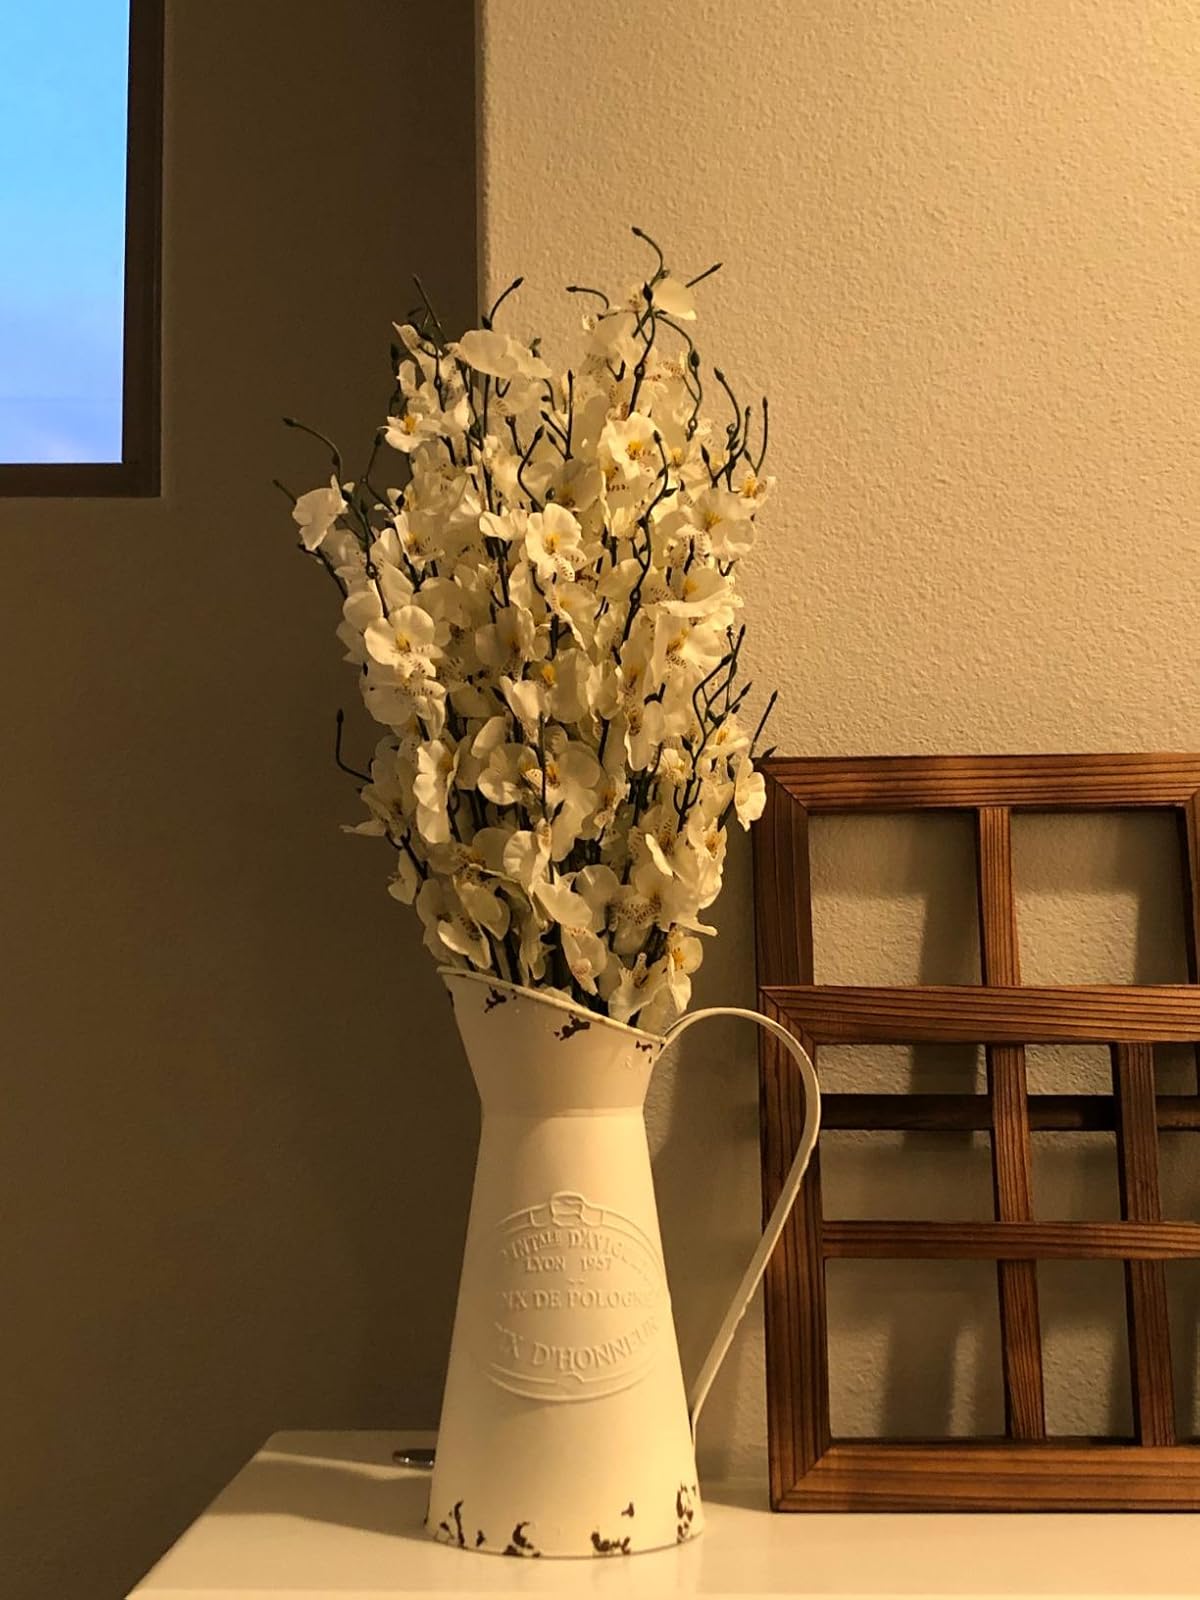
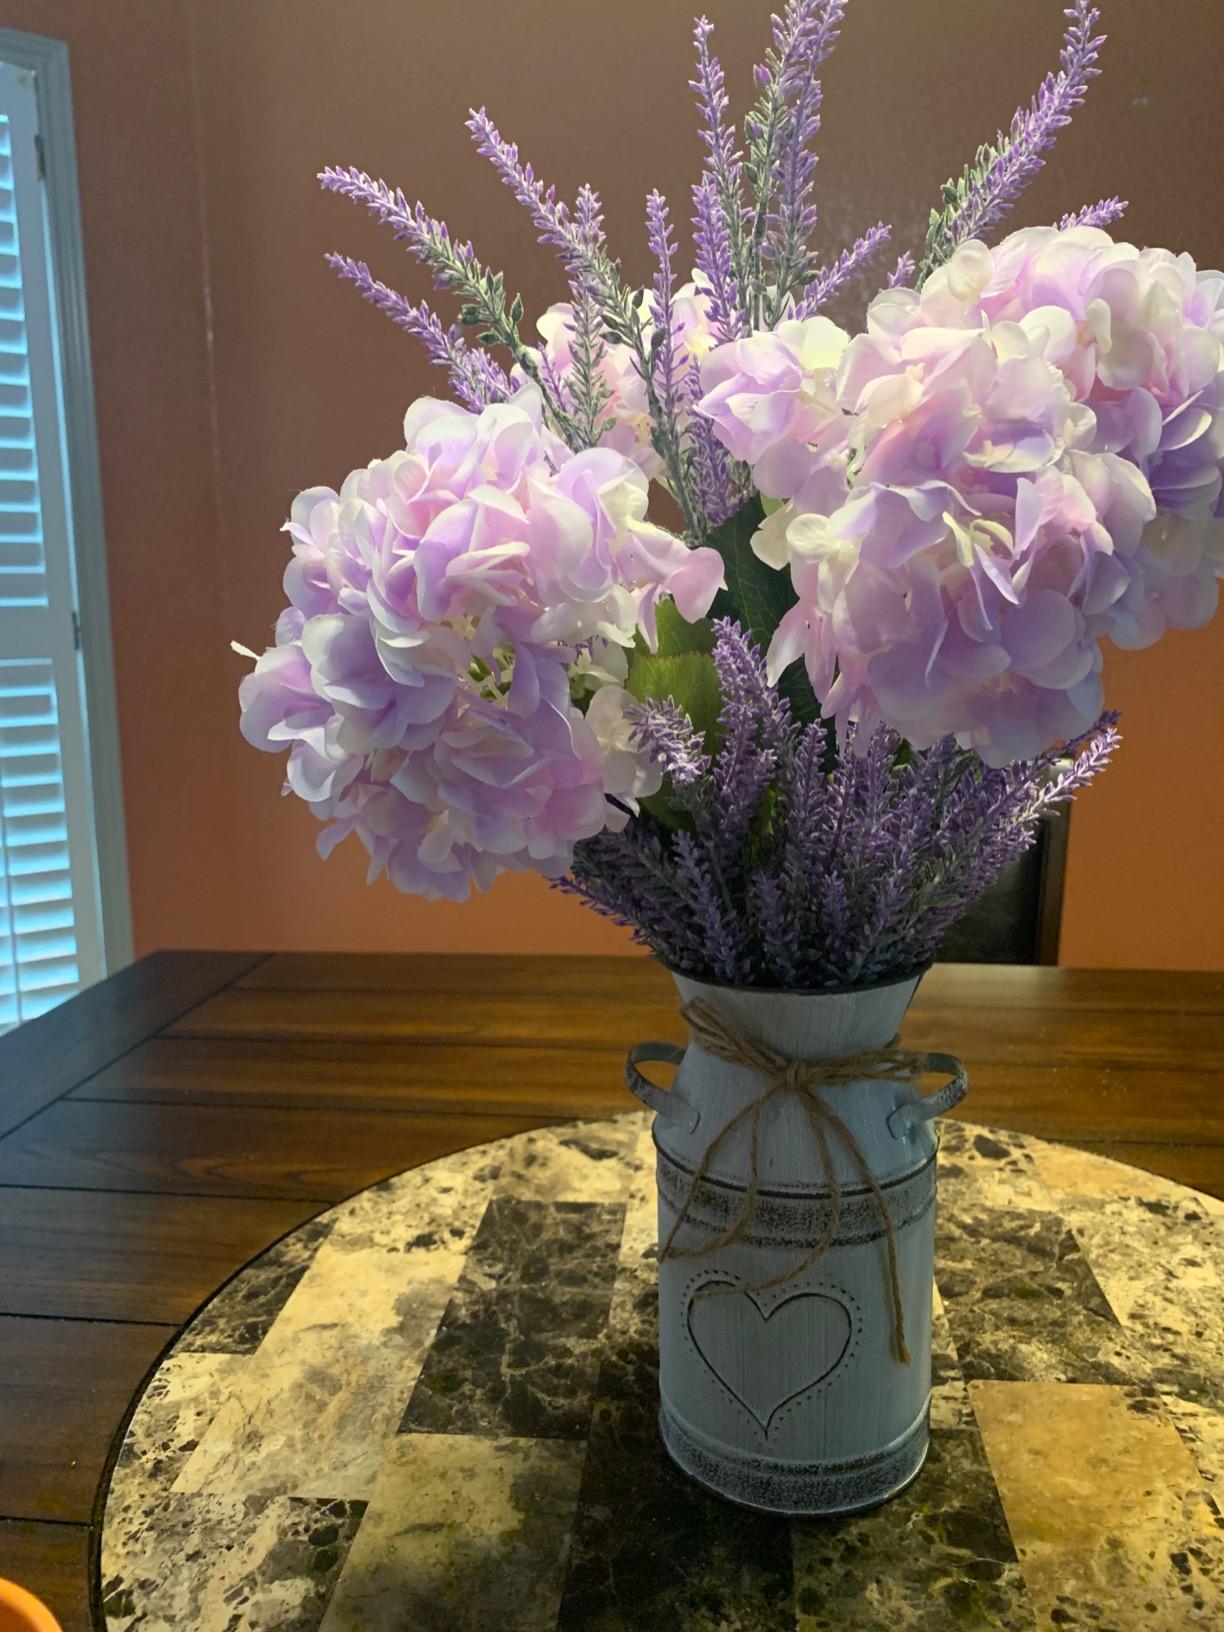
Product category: vase
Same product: no